Ginger ale

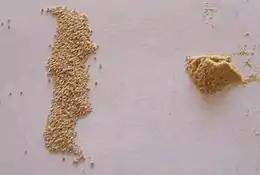
Yeast

Traditional ginger ale is fermented using ginger, yeast, water, sugar, and possibly other flavourings. A ginger bug – a slurry of ginger and sugar used to propagate the yeast and bacteria found on the ginger skin – may be used in place of commercial yeast.